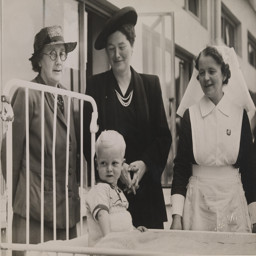
photograph of person with a nurse and a patient